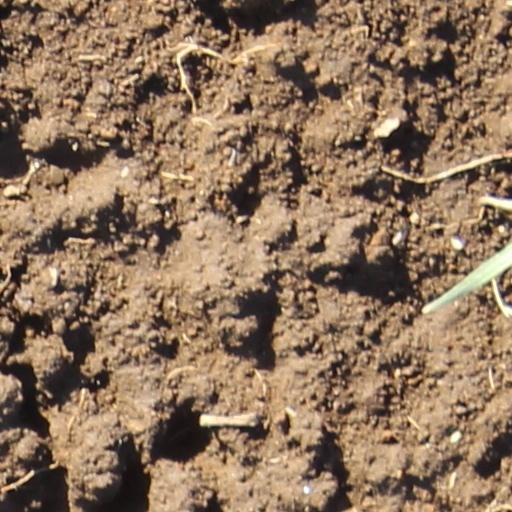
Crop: wheat